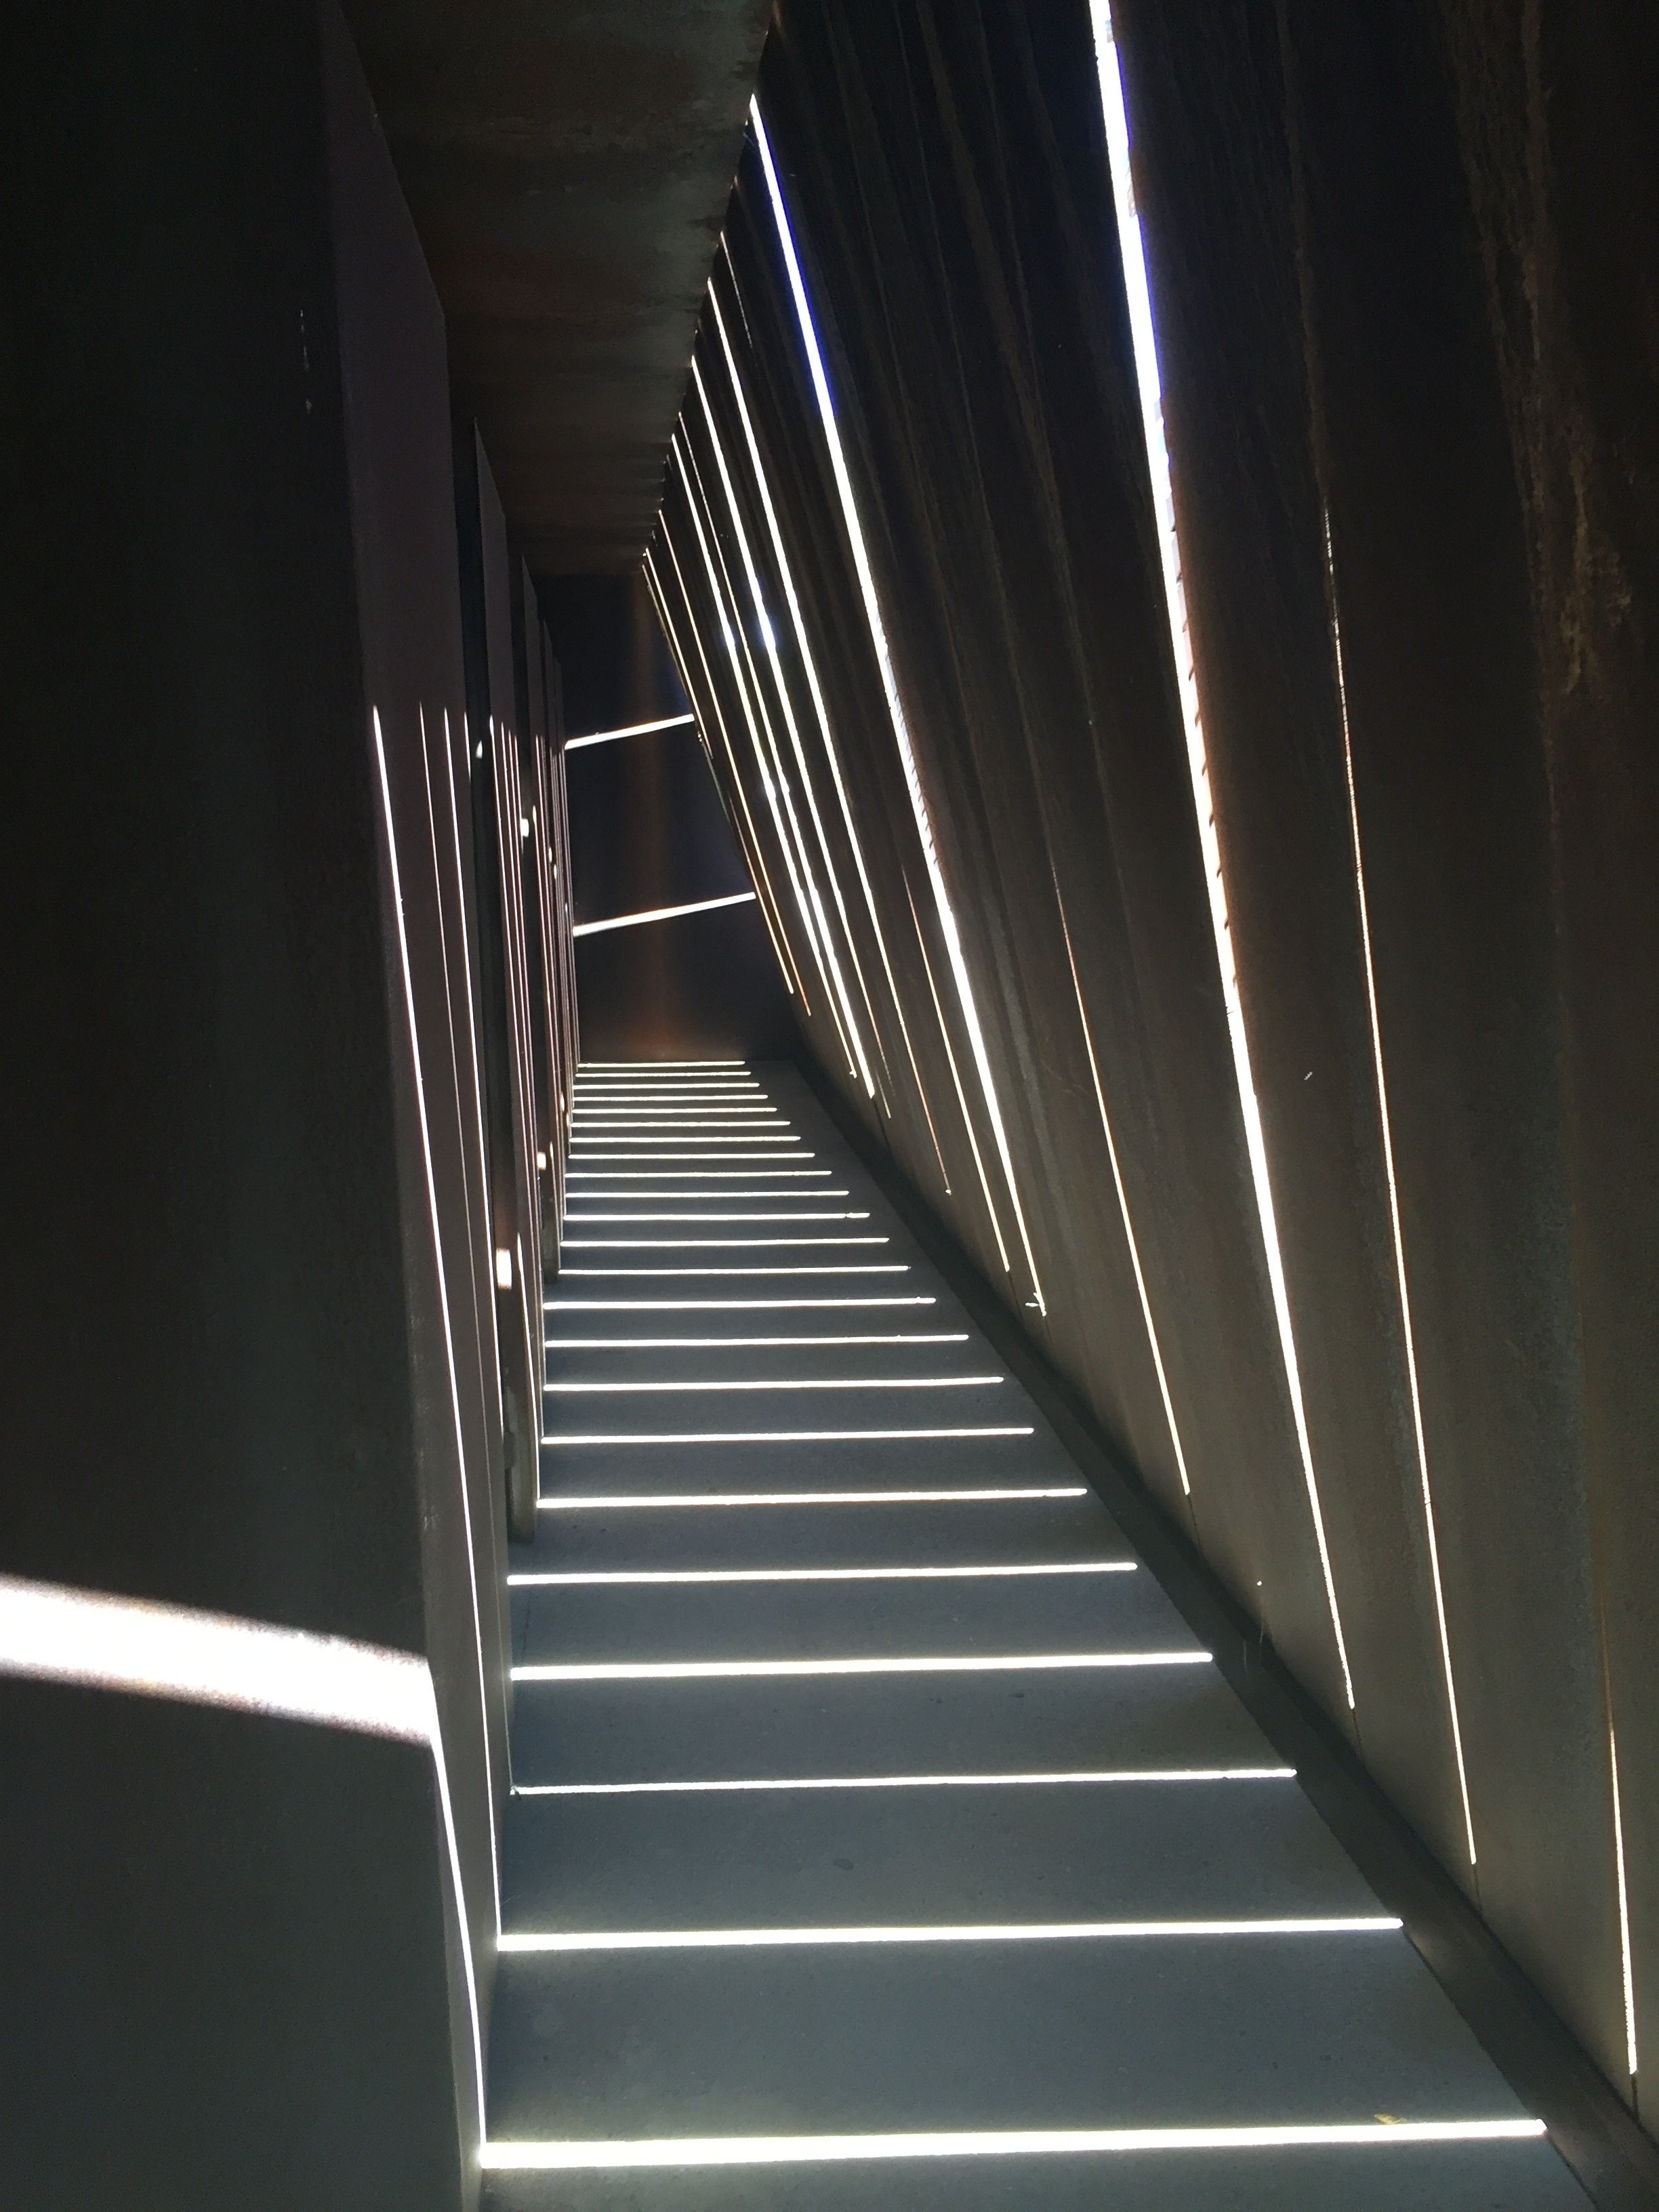
light, architecture, bridge, night, sunlight, line, hall, darkness, blind, interior design, stairs, symmetry, shape, vineyards